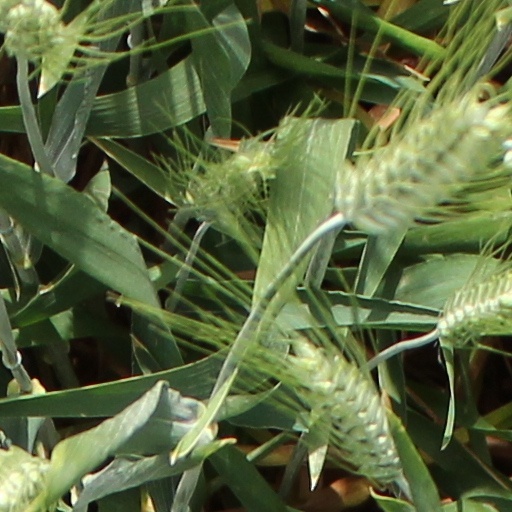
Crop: wheat